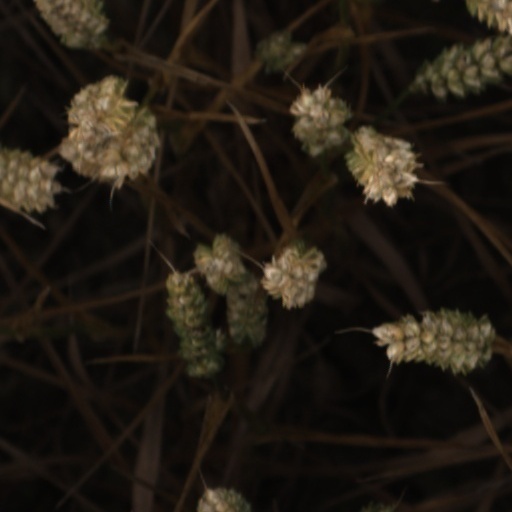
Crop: wheat